Describe the emotion expressed in this image:  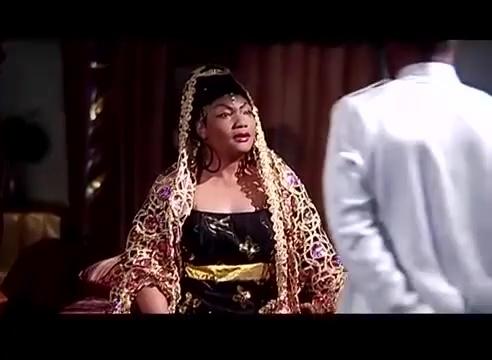
This person displays Fear, valence and arousal with high intensity.